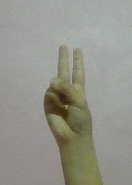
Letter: taa